Bart Horsten

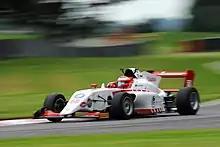

For 2021, Horsten announced that he would be returning to British F3, partnering Reece Ushijima and Sebastian Alvarez at Hitech GP. The Australian started his season off with two points finishes and a retirement, which came when fighting for the race lead with Brit Ayrton Simmons, at the Brands Hatch circuit. Horsten would score his first podium of the season in race 1 of the following round at Silverstone, setting the fastest lap in addition. At the fourth round of the season Horsten achieved two pole positions, but was unable to capitalise on his starting position, finishing races one and two in 5th and 4th. Horsten would have to wait until the reversed-grid race at the sixth round of the campaign to score his second podium, finishing third after having started from ninth place on the grid. After initial second-placed Branden Lee Oxley was disqualified for causing a collision, Horsten was promoted to second. At the penultimate round at Oulton Park he would finish second in race two, closing the gap to his rivals in the fight for second place in the standings before the season finale at Donington Park. Horsten would be unable to capitalize, ending up sixth in the standings.